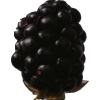
Label: blackberry